Dénes Farkas

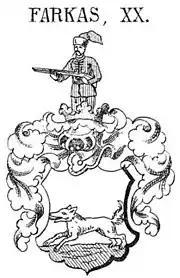
Coat of arms of the Hungarian noble family Farkas de Boldogfa

Dénes Farkas de Boldogfa was born in Felsőbagod in the county of Zala, Kingdom of Hungary, as the member of the ancient Roman Catholic Hungarian noble family Farkas de Boldogfa (in Hungarian: "boldogfai Farkas család"). His father was József Farkas de Boldogfa (1857–1951) landowner, politician, Member of the Hungarian Parliament, and his mother was Rozália Sümeghy de Lovász et Szentmargitha (1857–1924). His father József Farkas de Boldogfa was very active in the Hungarian politics since the 1890s, working along with count Aladár Zichy, and count Nándor Zichy within the newly created Hungarian Katolikus Néppárt ("Catholic People's Party"). Dénes Farkas de Boldogfa's paternal grandparents were Imre Farkas de Boldogfa (1811–1876), jurist, landowner, chief magistrate of the district of Zalaegerszeg (Hungarian: "főszolgabíró"), and Alojzia Horváth (1831–1919). His maternal grandparents were Ferenc Sümeghy de Lovász et Szentmargitha (1819–1869), jurist, landowner, politician, member of the Hungarian Parliament (who was a very good friend of Ferenc Deák), and Magdolna Séllyey de Séllye (1822–1901). Dénes' had two older brothers: Tibor Farkas de Boldogfa (1883–1940), landowner, politician, also member of the Hungarian Parliament, and Kálmán Farkas de Boldogfa (1880–1944), landowner, supreme chief magistrate of the district of Zalaszentgrót (Hungarian: "főszolgabíró") in the county of Zala.